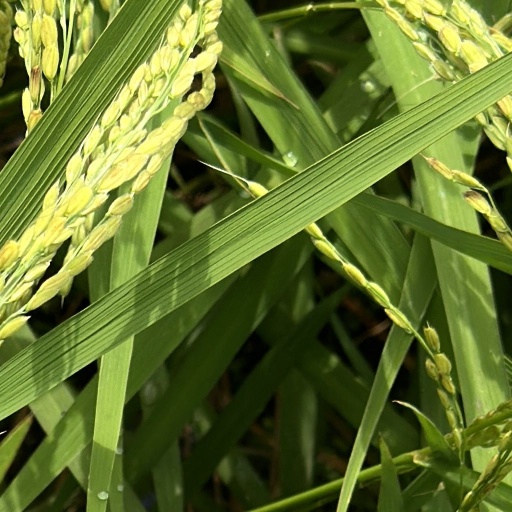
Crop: rice